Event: Nepal Earthquake
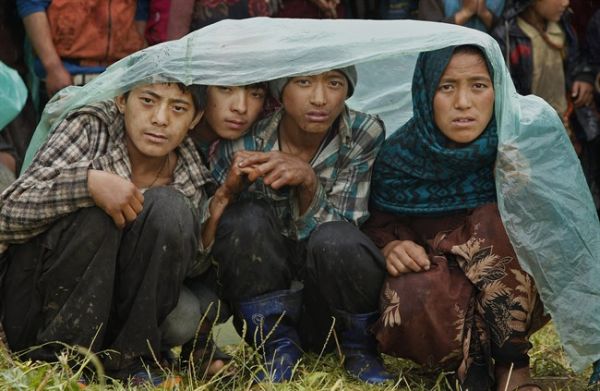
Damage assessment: no_damage